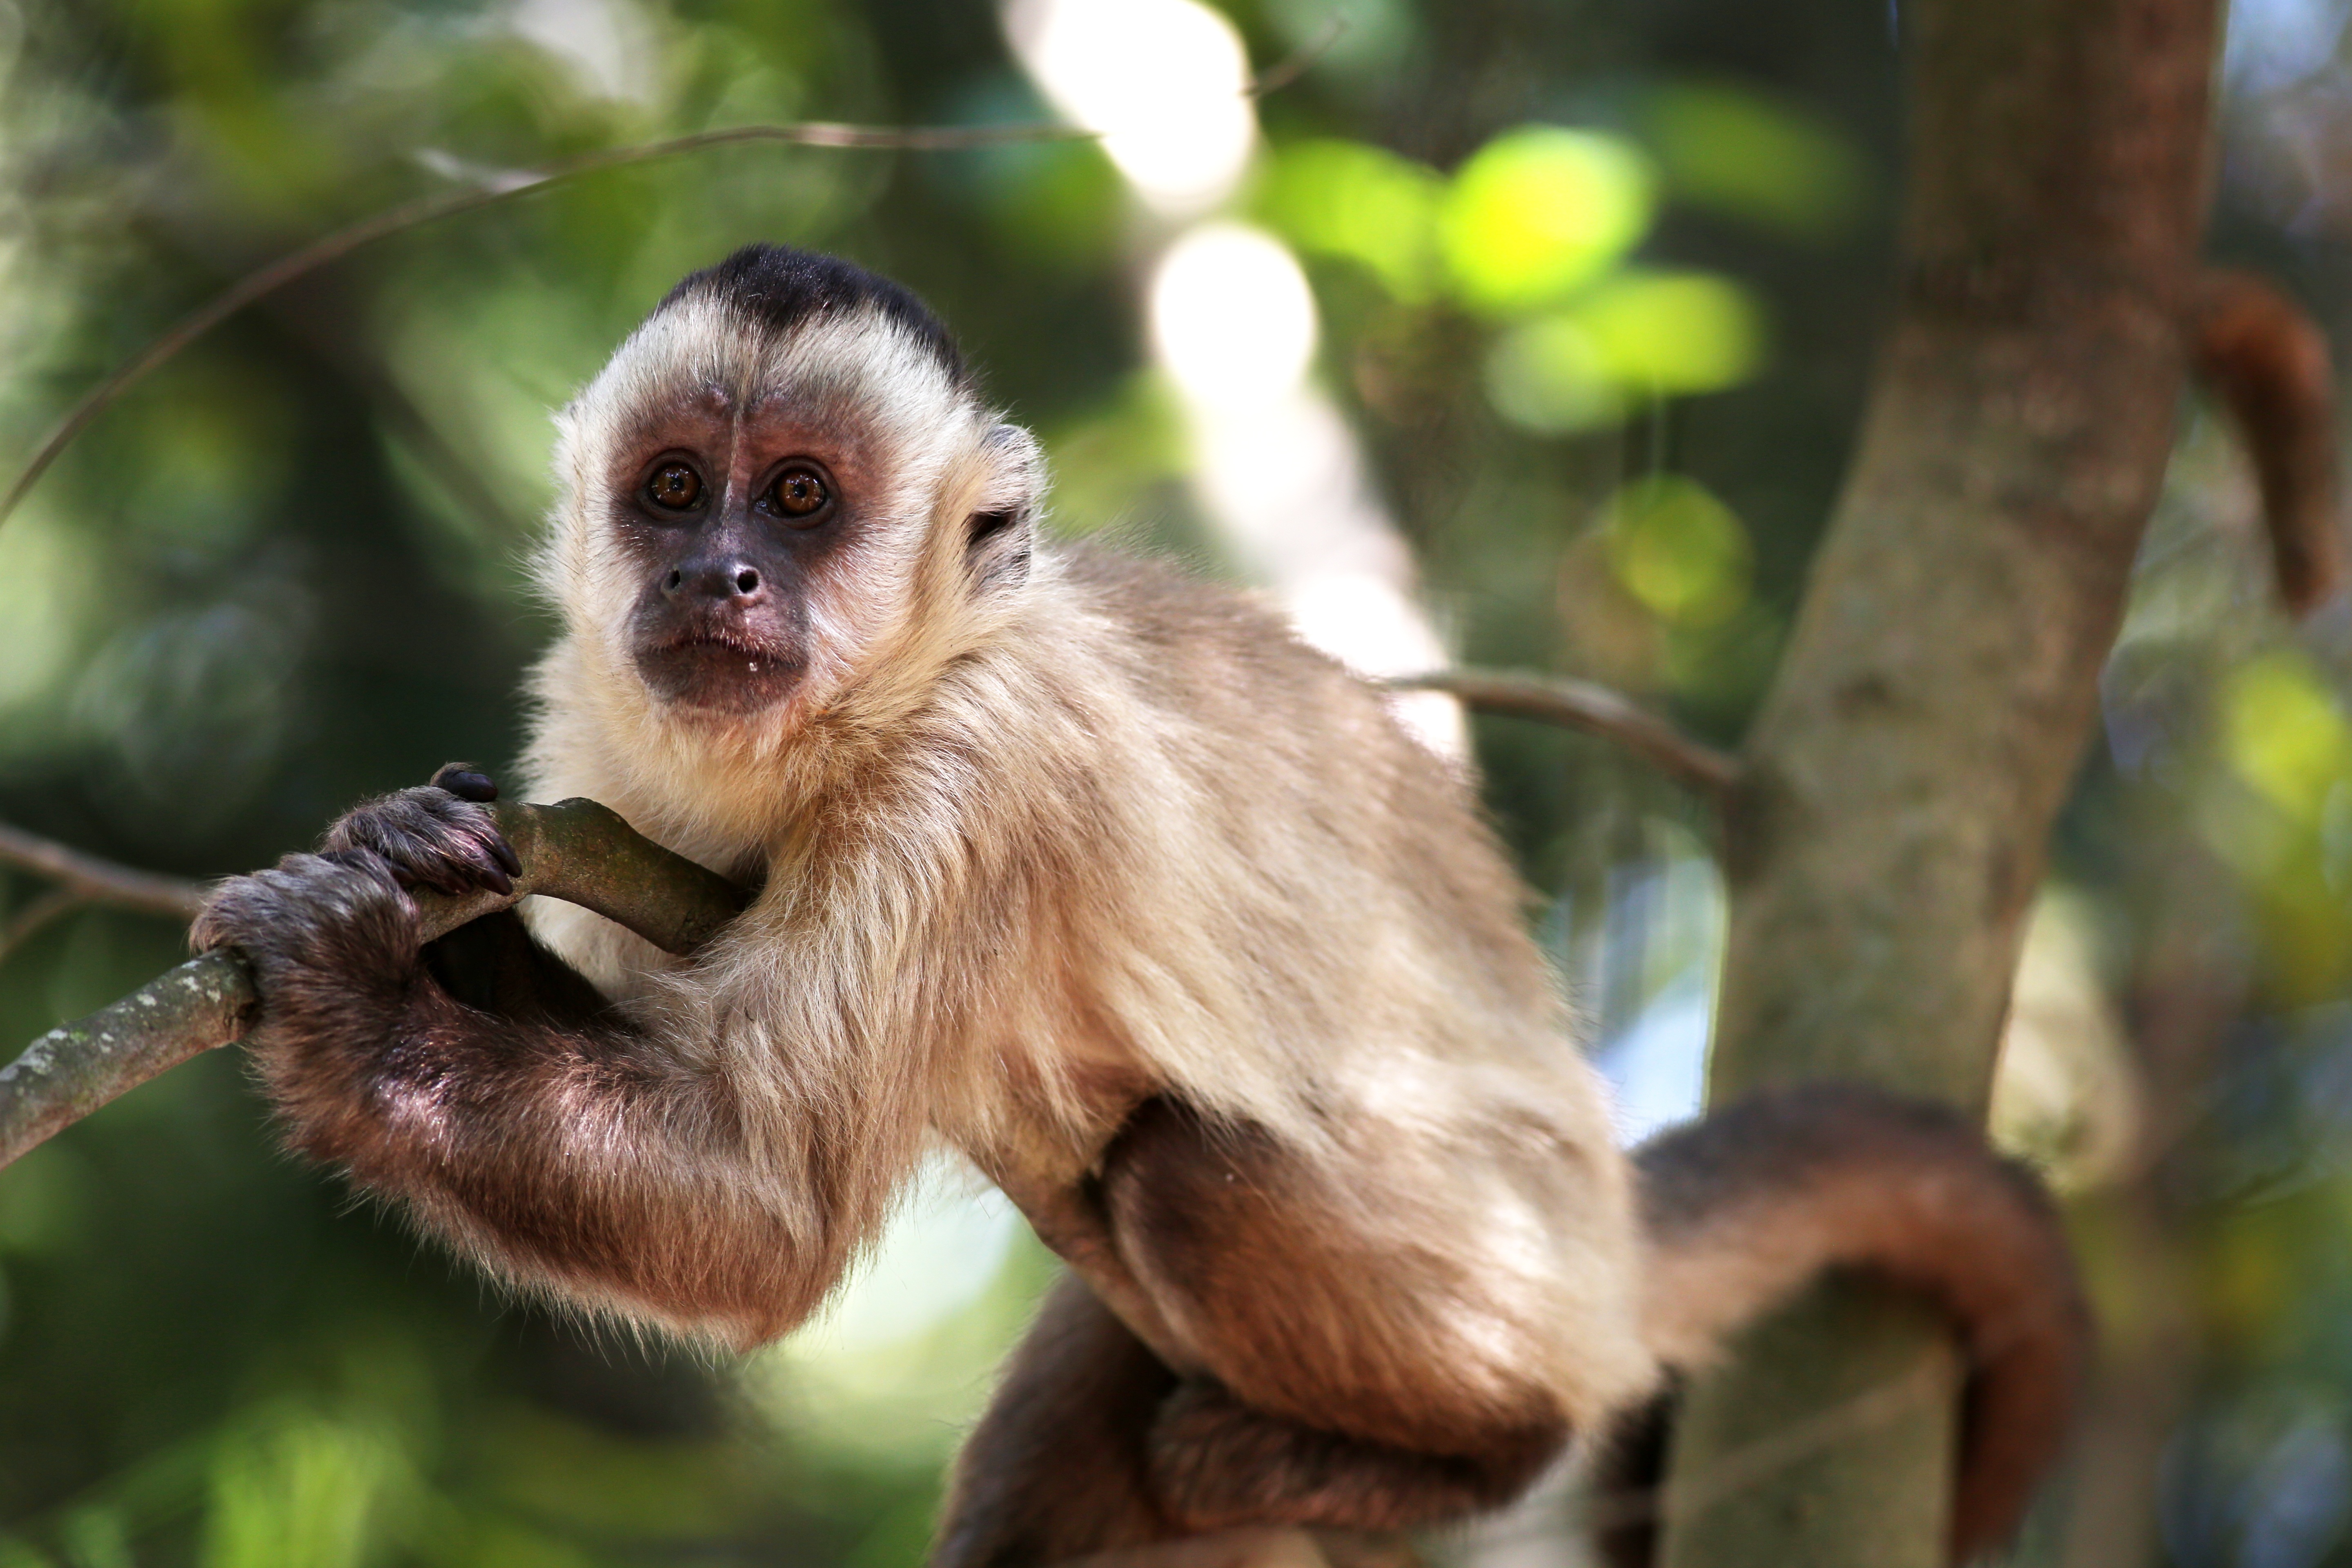
animal, wildlife, wild, mammal, monkey, nail, fauna, primate, squirrel monkey, vertebrate, macaque, old world monkey, spider monkey, marmoset, langur, capuchin monkey, natural habitat, on the branch, new world monkey, tufted capuchin, white headed capuchin